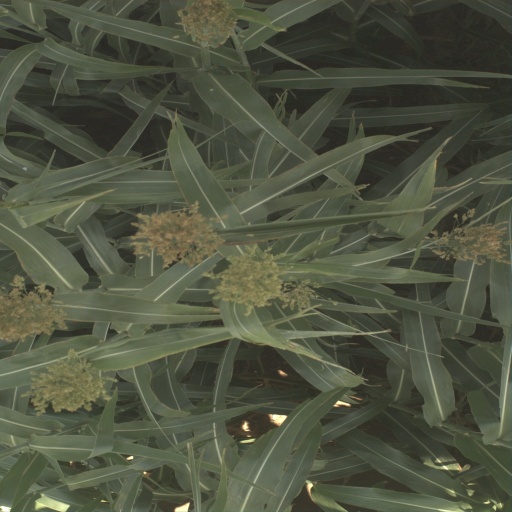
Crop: sorghum